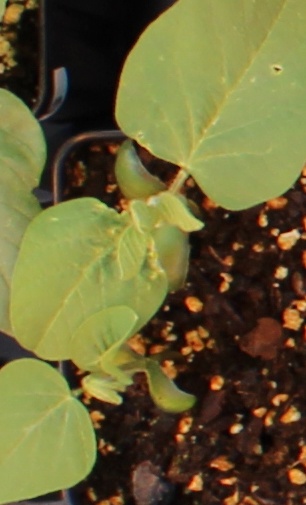
Label: Soybean